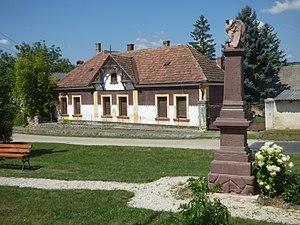
Pécsely est un village et une commune du comitat de Veszprém en Hongrie.